Archie Mafeje

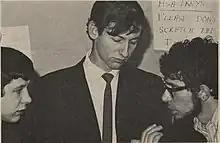
The leaders of the Mafeje affair sit-in in consultation. From left to right: Philip van der Merwe, Duncan Innes and Raphie Kaplinsky.

In exile, Mafeje shared animosity with white South African Communist Party (SACP) members, including Joe Slovo, Dan O'Meara and Duncan Innes. Mafeje accused them of "white superiority" and "ideological superiority", although Duncan Innes was integral to the Mafeje affair protest in 1968.